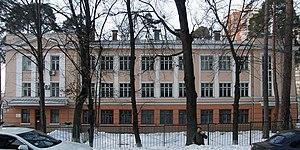
Le système éducatif ukrainien dépend du Ministère de l'Éducation et de la Science de l'Ukraine; il accueille environ 10 millions d'élèves et étudiants et produit le quatrième plus grand nombre de diplômés universitaires en Europe.